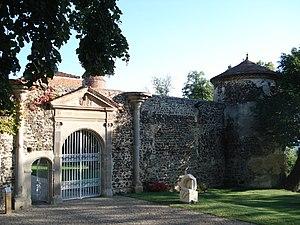
Le château de Goutelas est une maison forte remaniée à la Renaissance, située à Marcoux dans le département de la Loire, au nord de la ville de Montbrison. Il est partiellement inscrit au titre des monuments historiques depuis 1964.